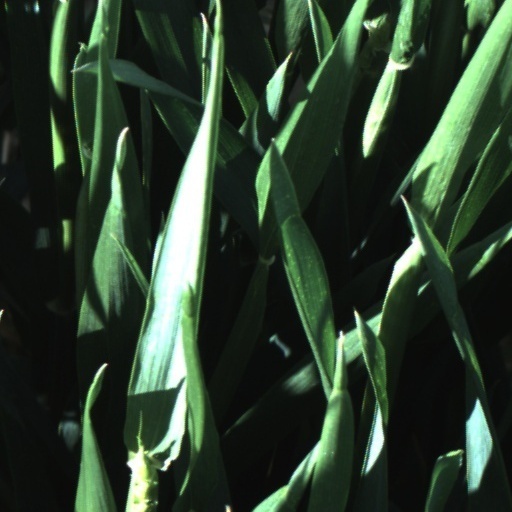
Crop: wheat